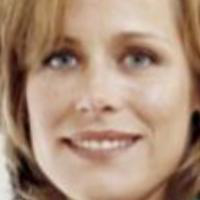
Age group: age 41-55